No Way Back (1995 film)

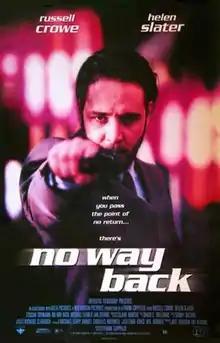
Theatrical release poster

No Way Back is a 1995 American action film written and directed by Frank A. Cappello. The film stars Russell Crowe, Helen Slater, and Etsushi Toyokawa. The film was released in 1996 in the United States.